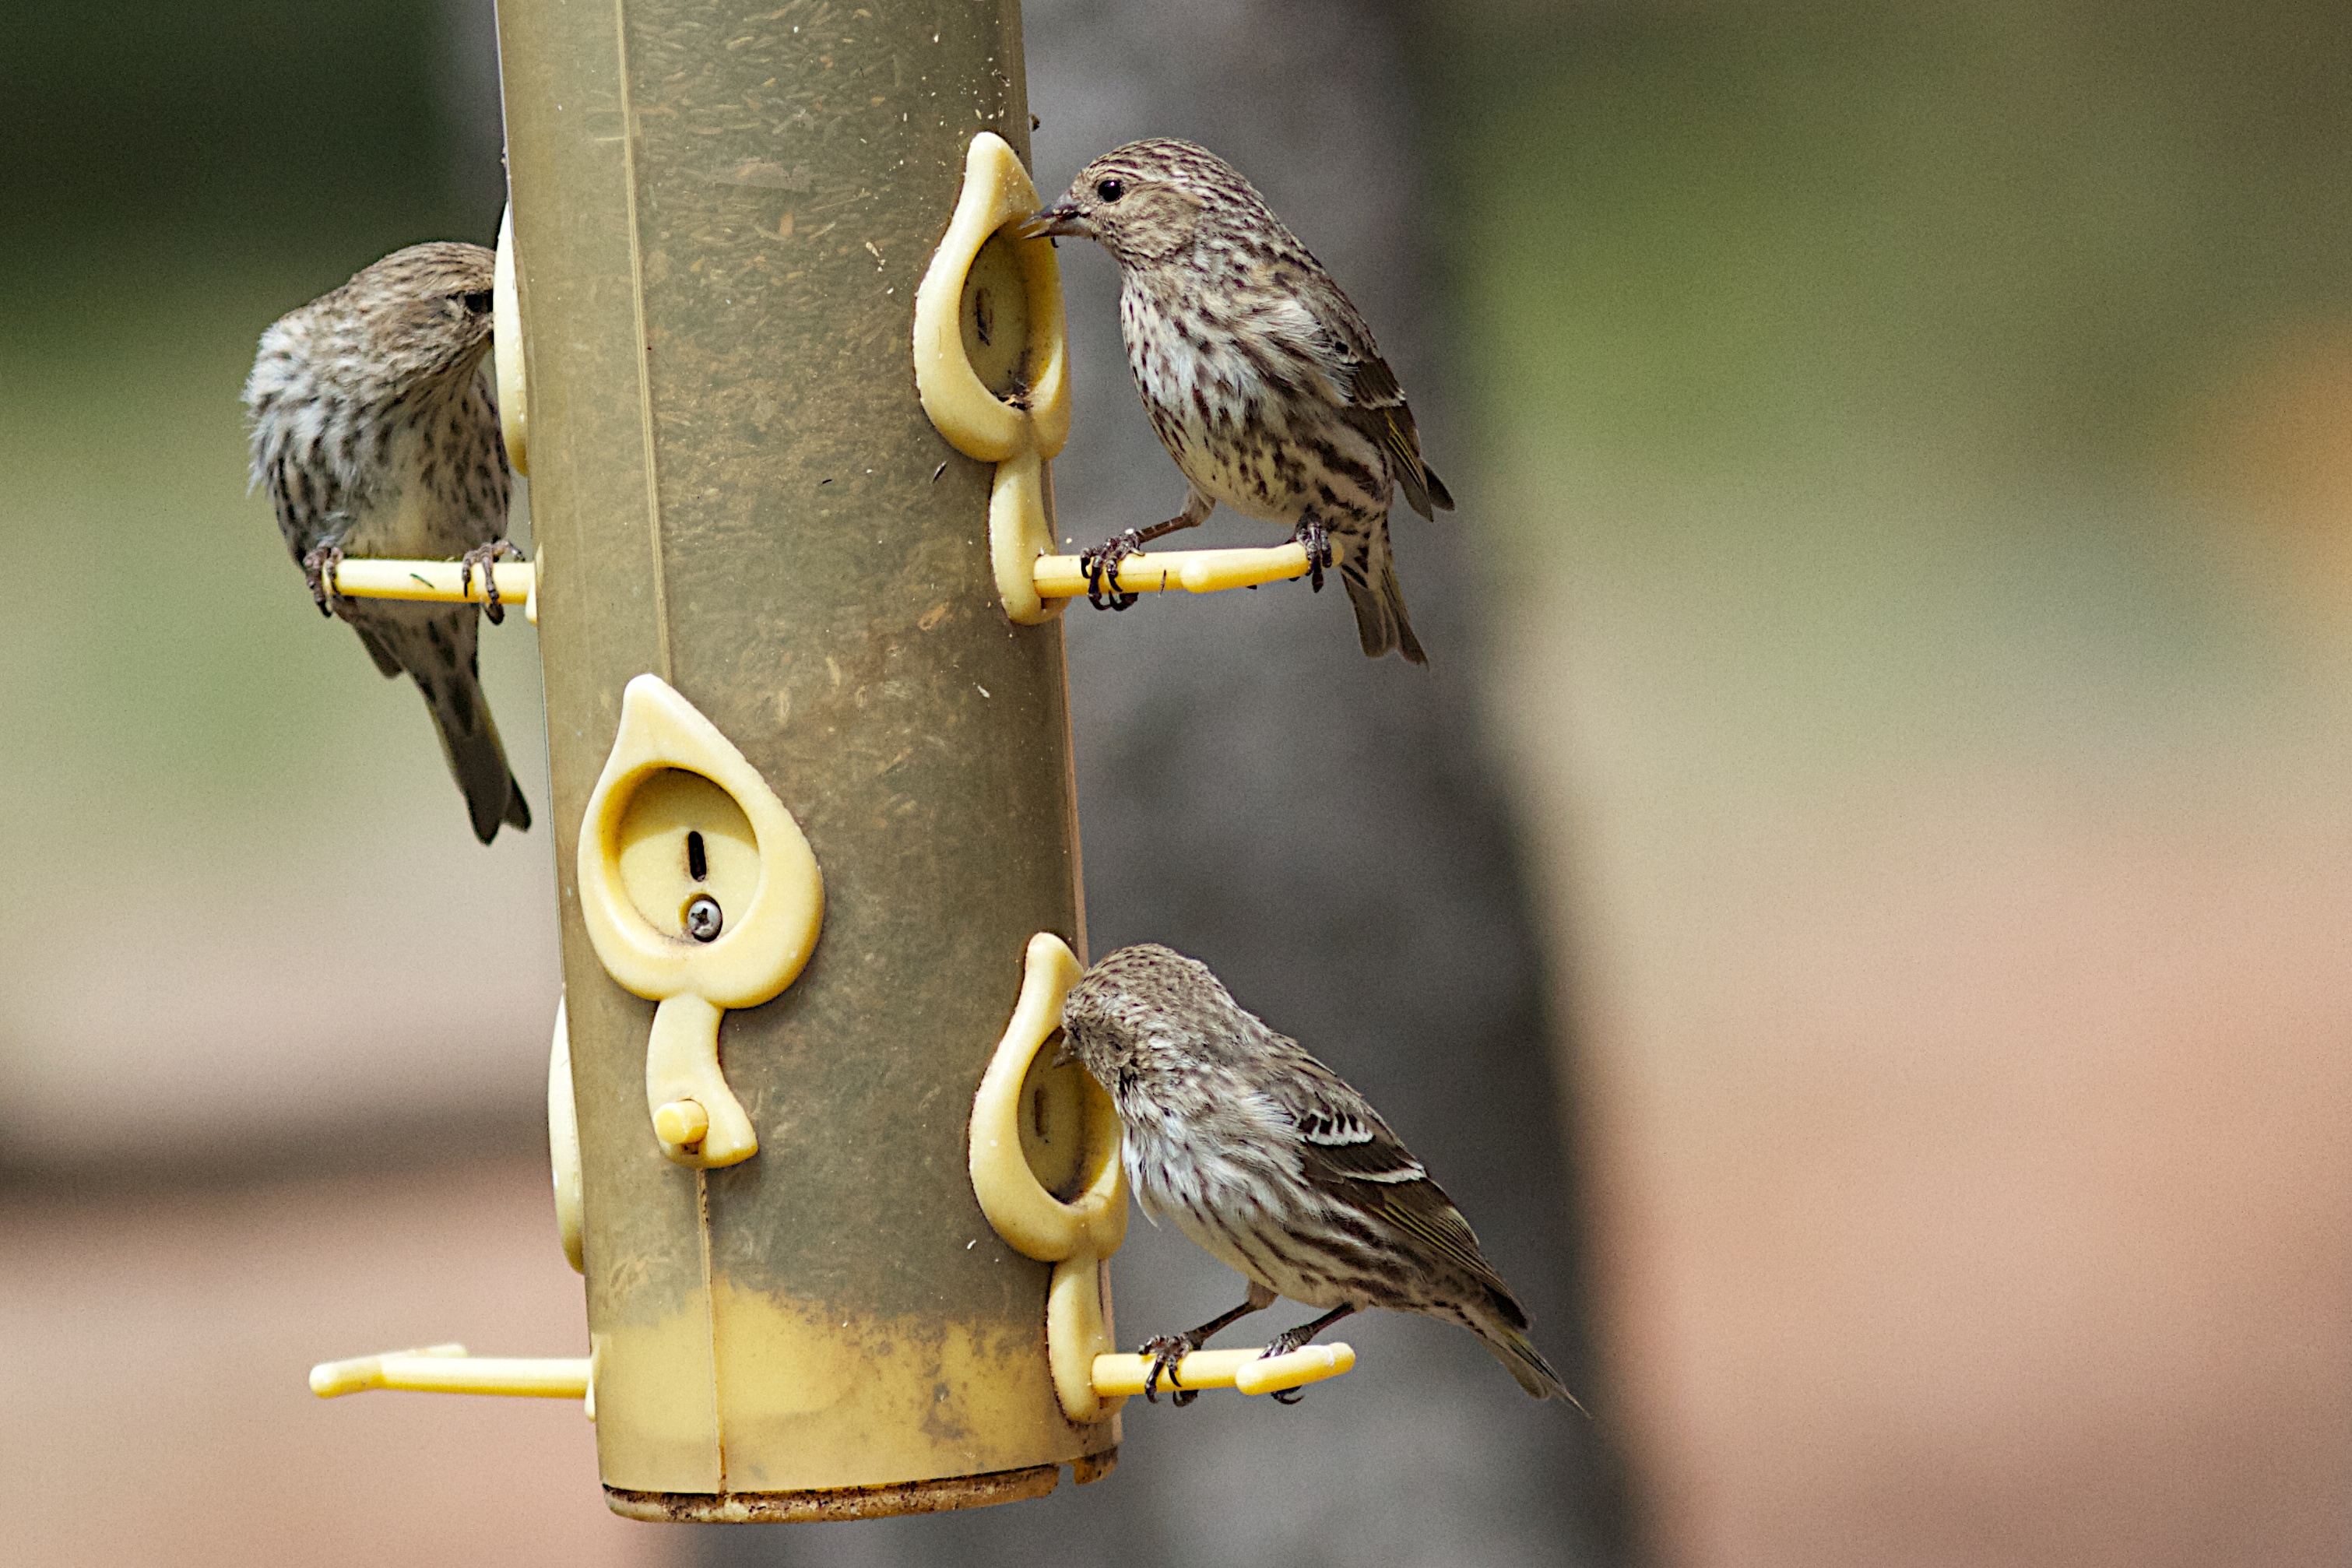
bird, wing, wildlife, beak, yellow, fauna, vertebrate, sparrow, finch, house sparrow, old world flycatcher, perching bird